You Got Me!

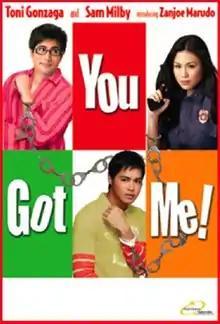
Theatrical film poster

You Got Me! is a 2007 Filipino romantic comedy film that tells a love story between three people: the strong aggressive police woman played by actress-host Toni Gonzaga, the shy-type police man played by actor-singer Sam Milby and the bad boy played by model-actor Zanjoe Marudo. It was produced by Star Cinema, ABS-CBN Film Productions. This is the second film to feature Milby and Gonzaga after "You Are the One" (2006), Distributed by Nu Image Films released on November 1, 2006 (USA)